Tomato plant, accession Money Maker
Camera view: horizontal (90 deg, fisheye); turntable rotation: 210 degrees
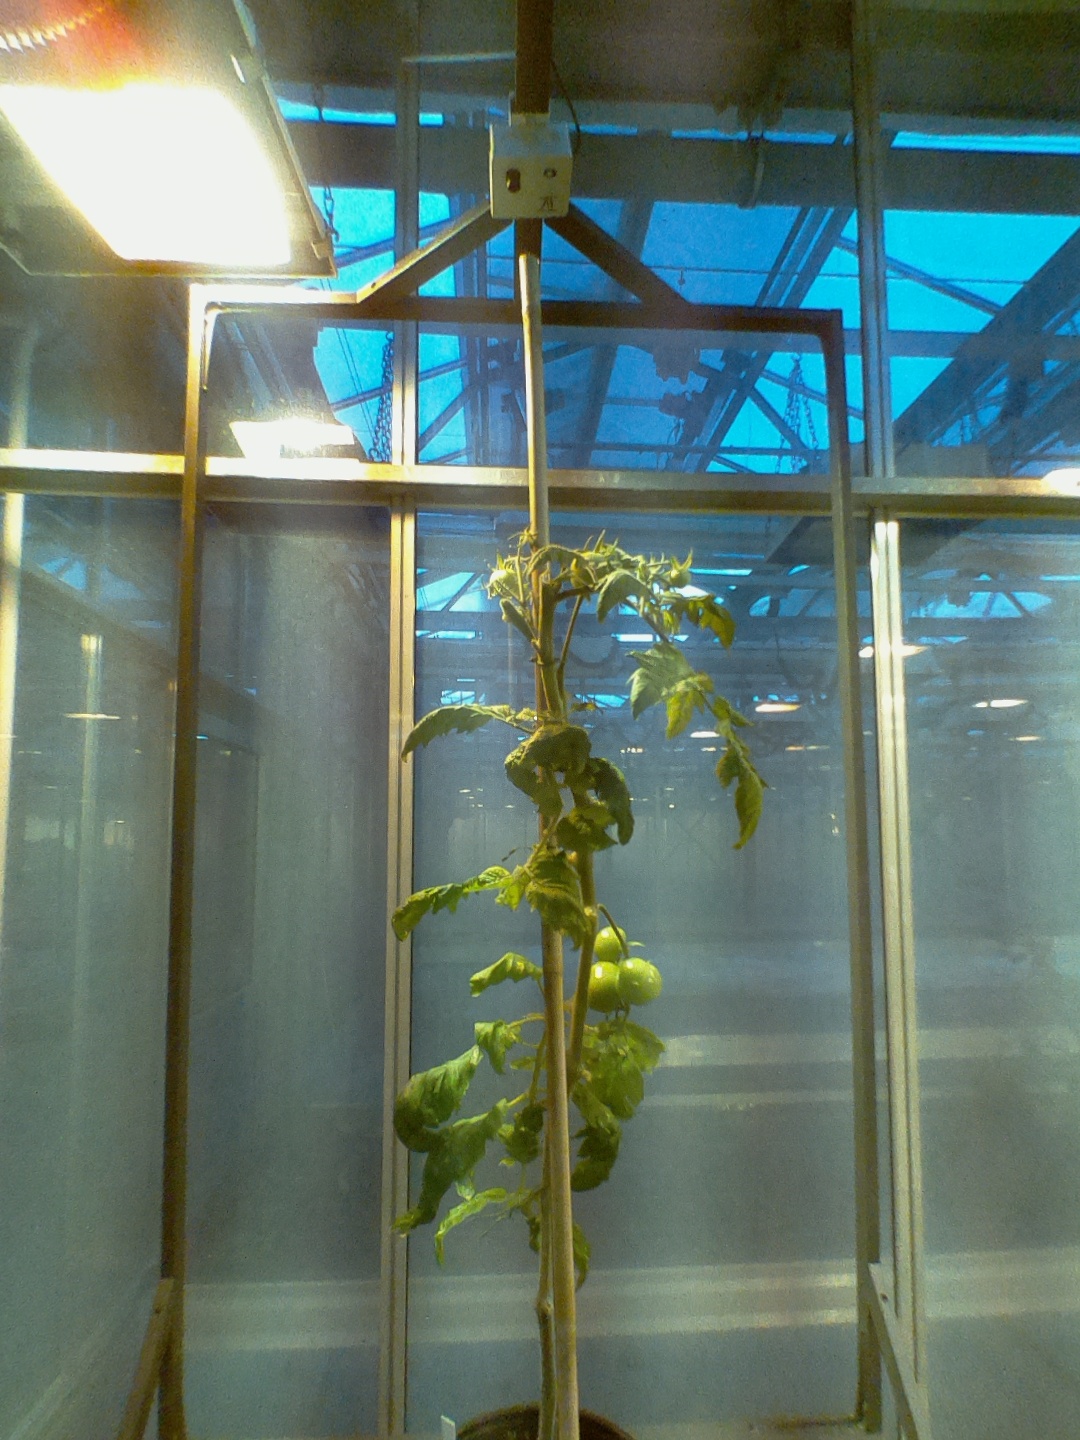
BBCH growth stage 77: 70%-80% of final fruit size